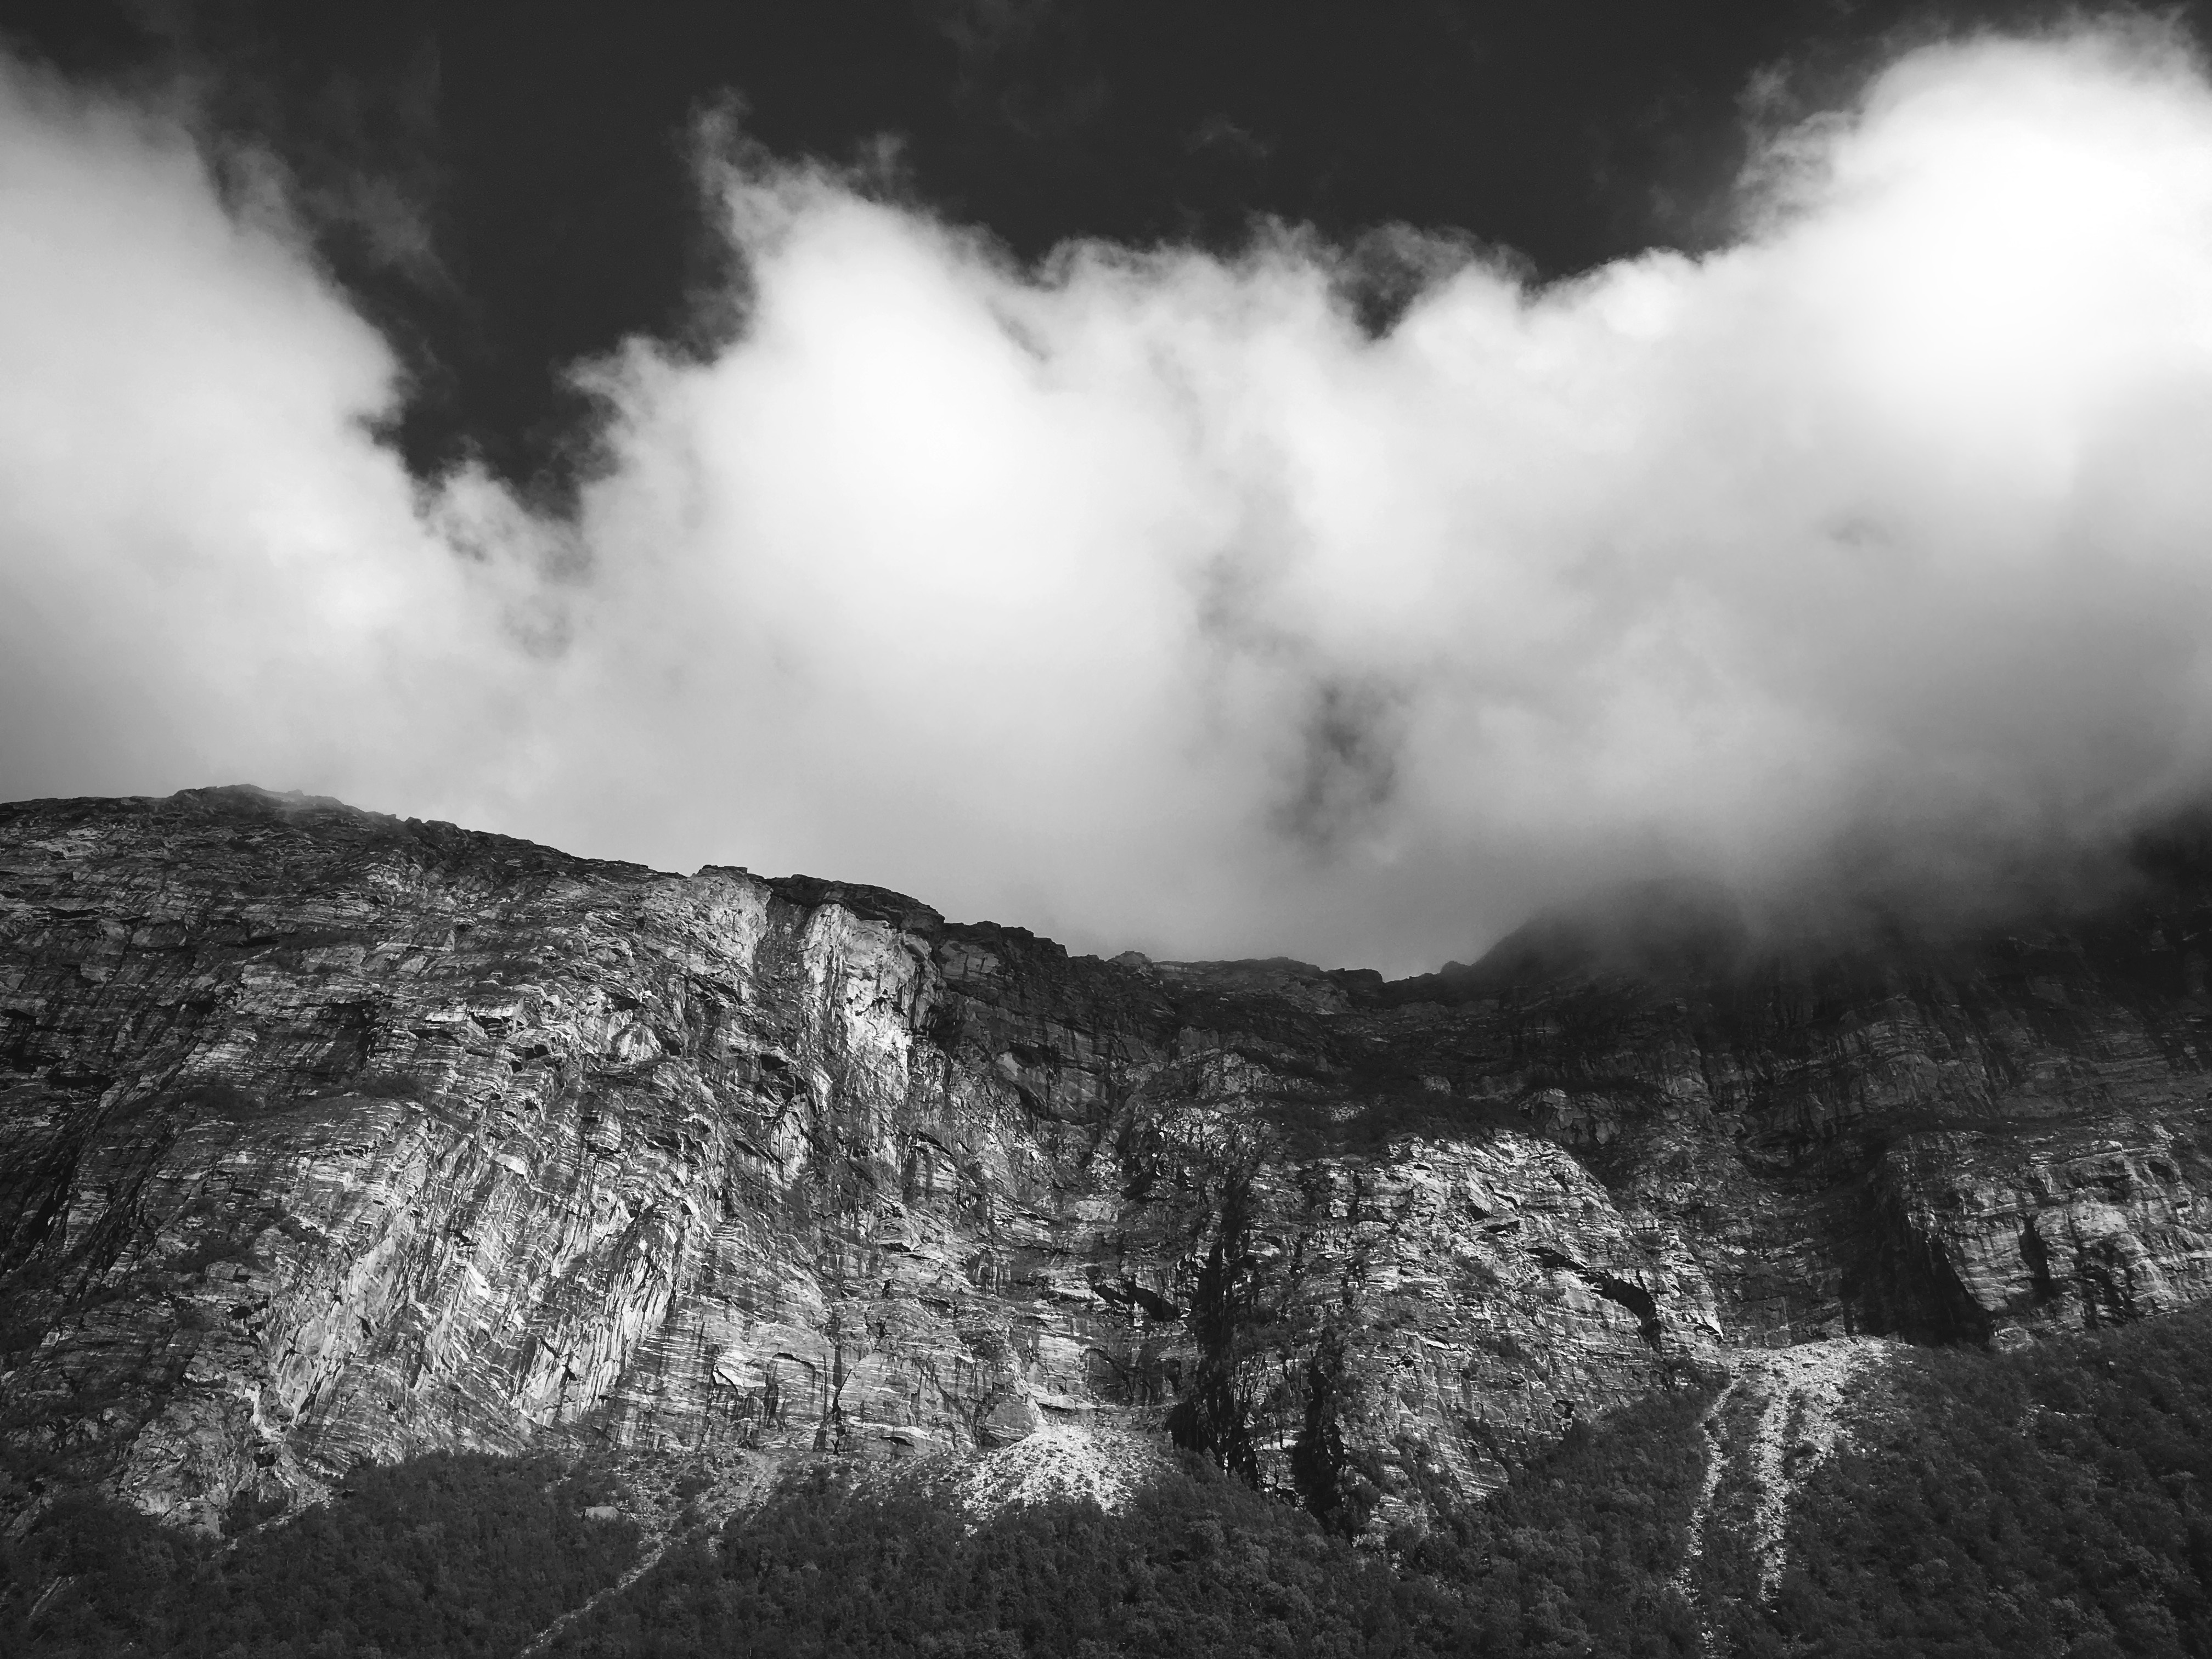
landscape, tree, nature, forest, rock, mountain, snow, cloud, black and white, sky, photography, sunlight, hill, weather, darkness, monochrome, meteorological phenomenon, monochrome photography, geographical feature, atmospheric phenomenon, mountainous landforms